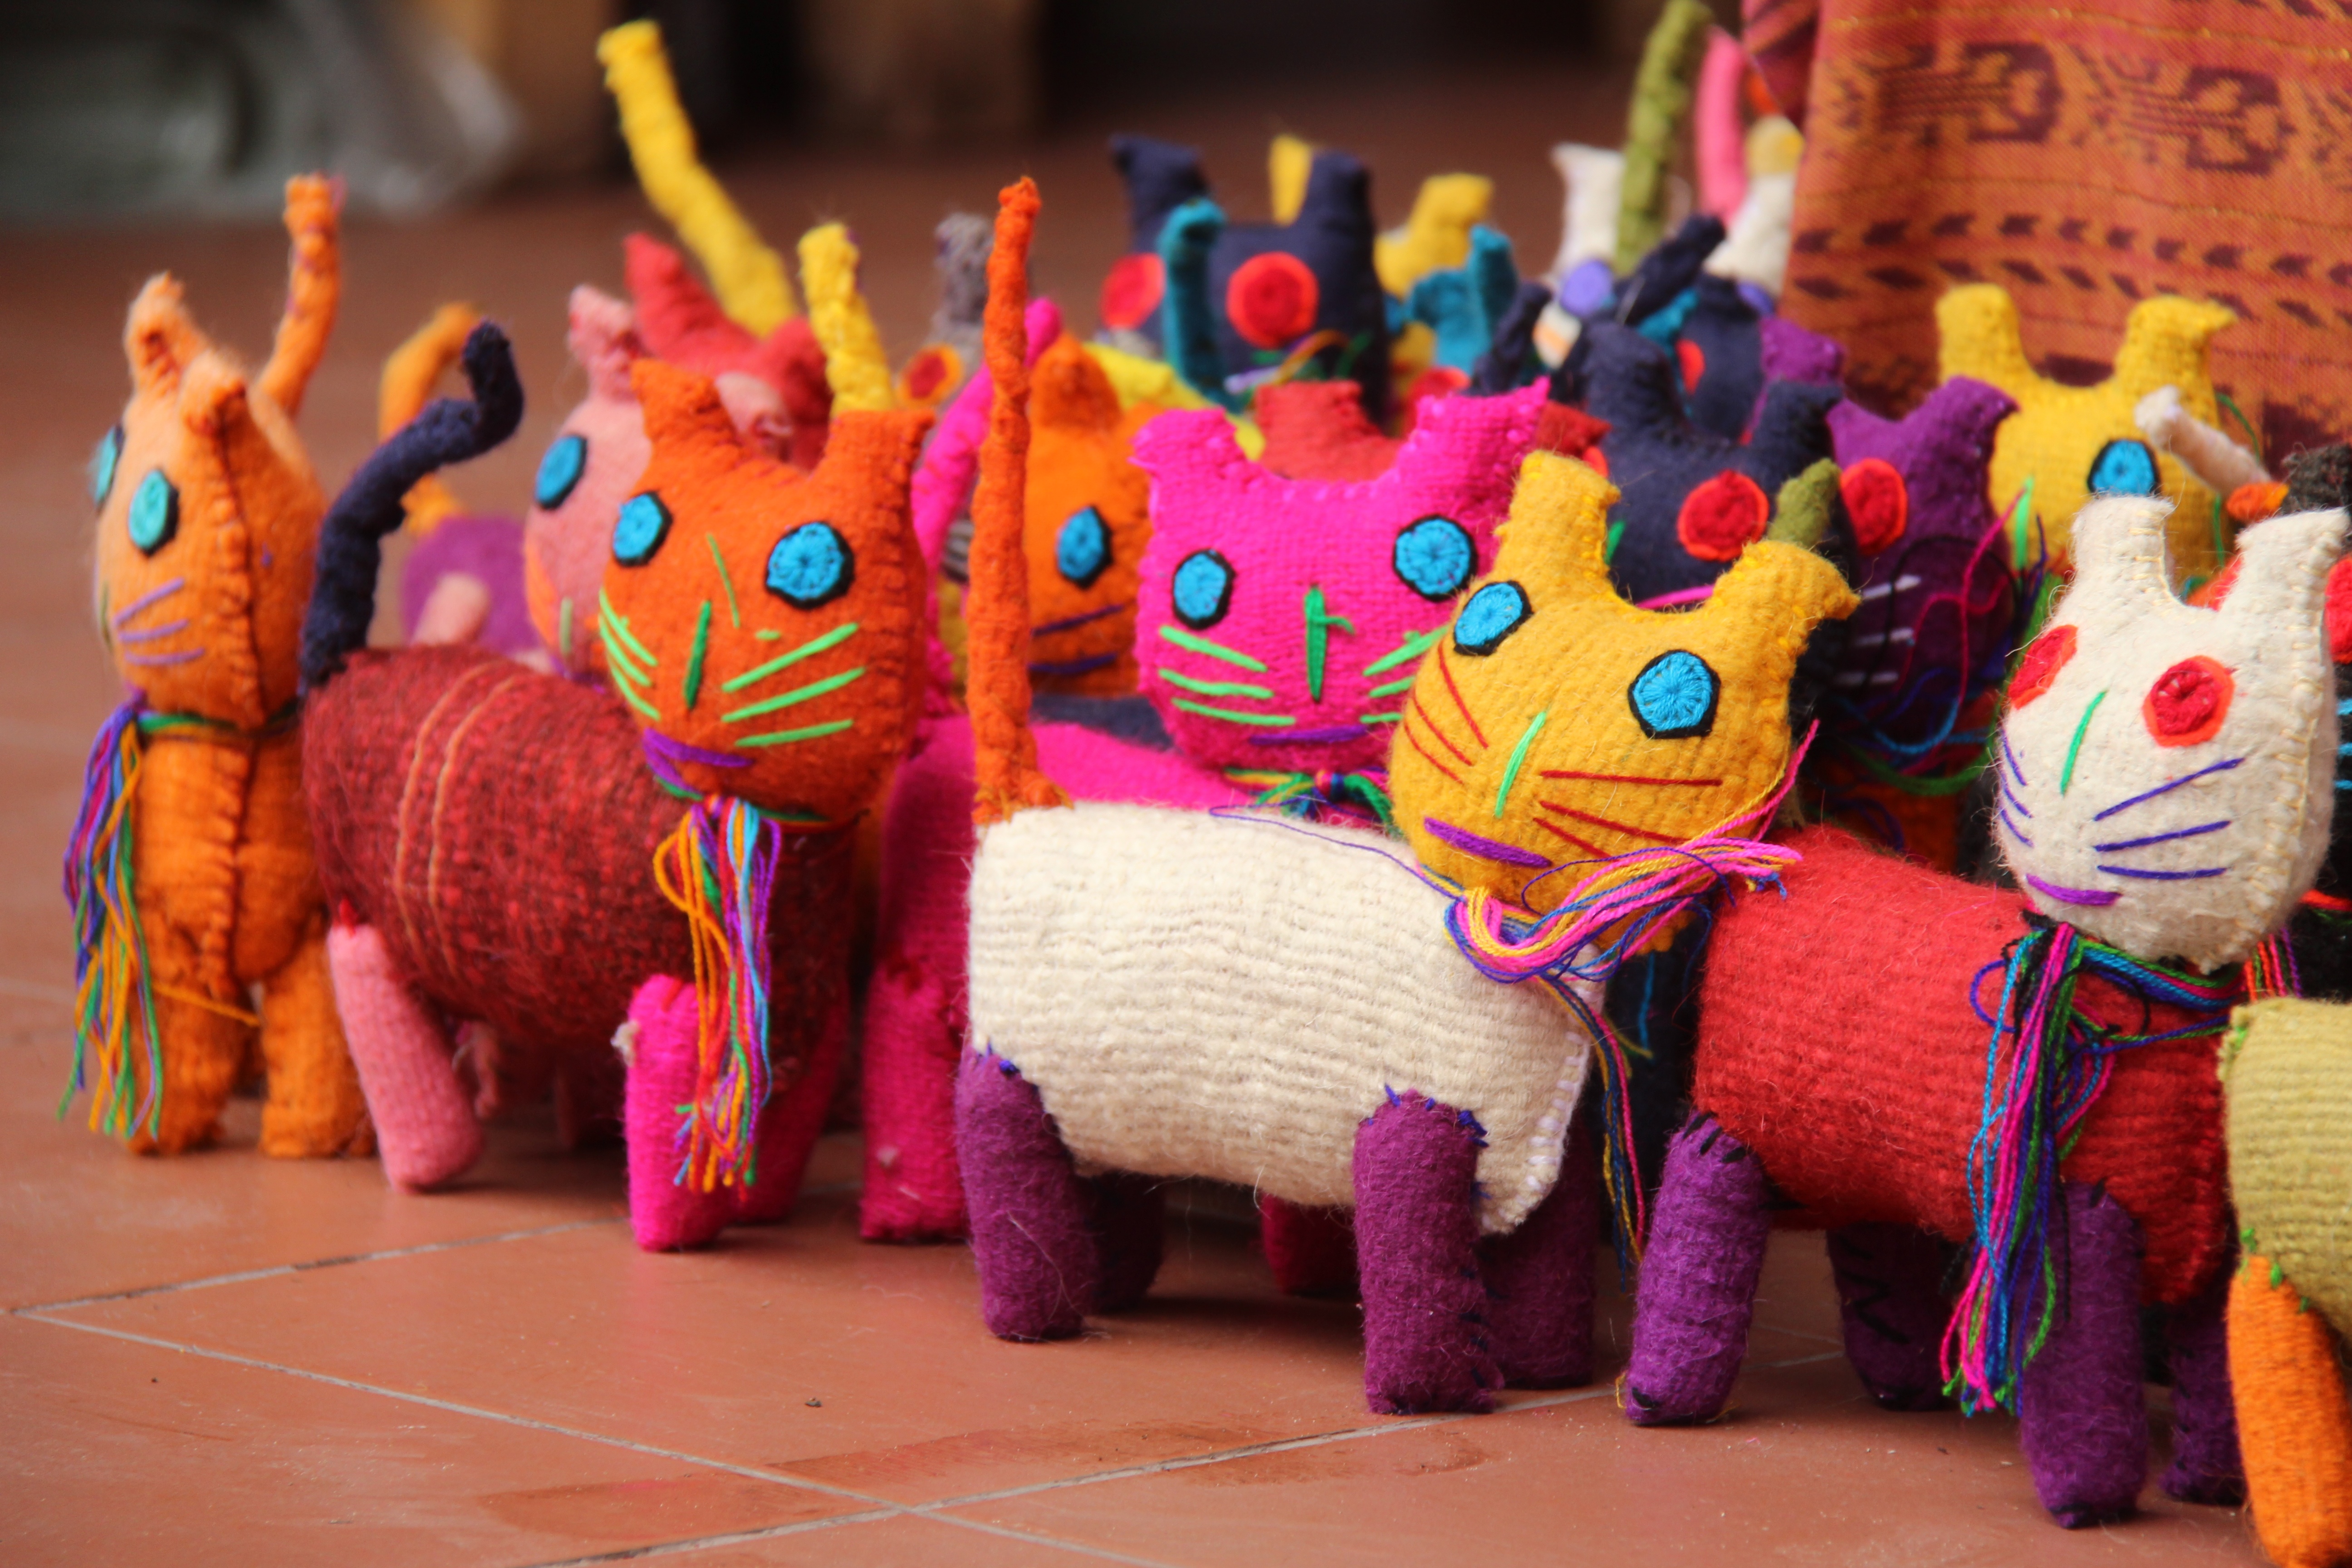
color, toy, festival